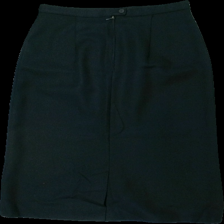
View: back
Type: Skirt
Category: Ladies
Brand: Not in the list
Brand text on label: GuyClerac
Colors: Black
Material: 68% polyester 32% wool
Cut: Regular
Size: 40
Season: All
Damage location: top center
Damage 2 location: bottom right
Price range: <50
Recommended usage: Reuse
Description: svart kjol